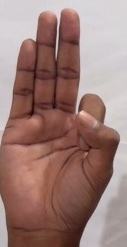
ASL sign: F